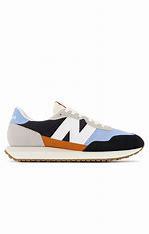
Brand: New
Model: Balance 237